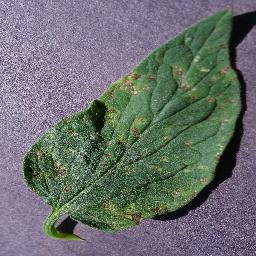
Label: Tomato___Septoria_leaf_spot